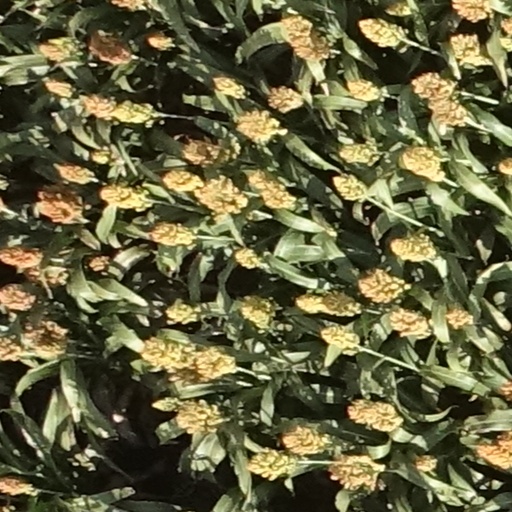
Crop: sorghum